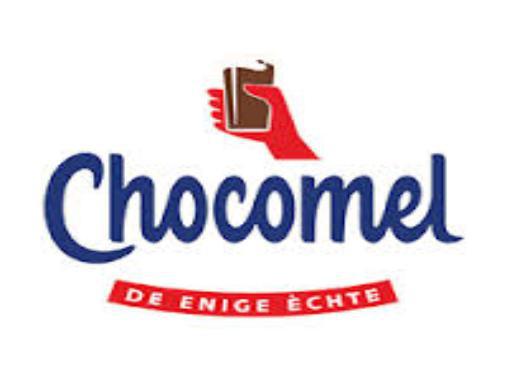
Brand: Chocomel
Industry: Food